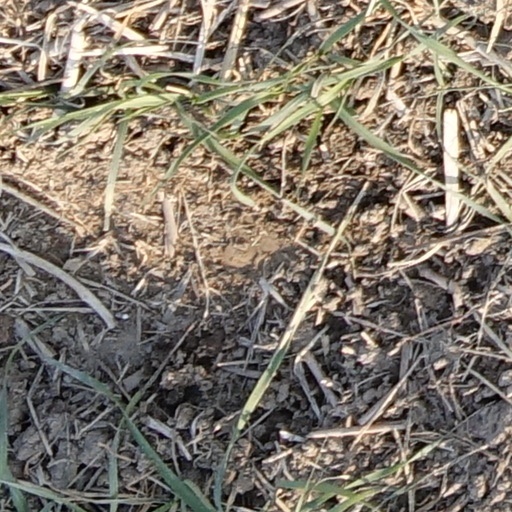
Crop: wheat